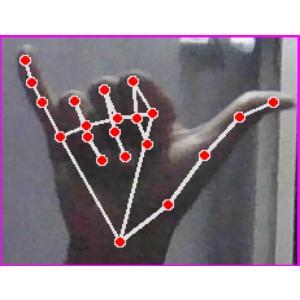
अक्षर: य